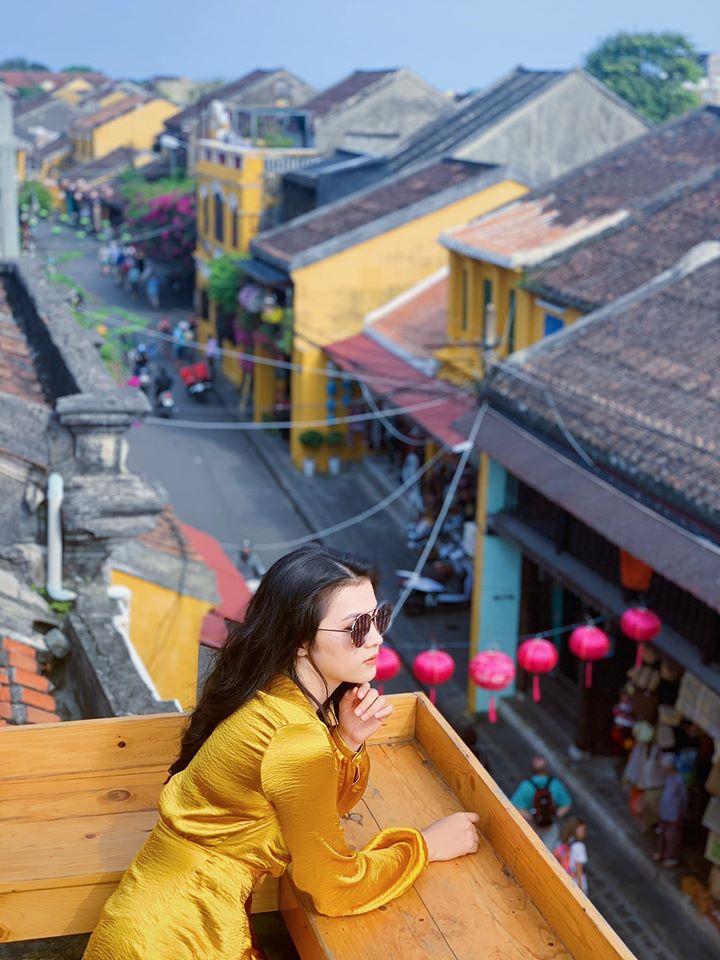
có một khu phố cổ xuất hiện ở phía xa xa của cô gái